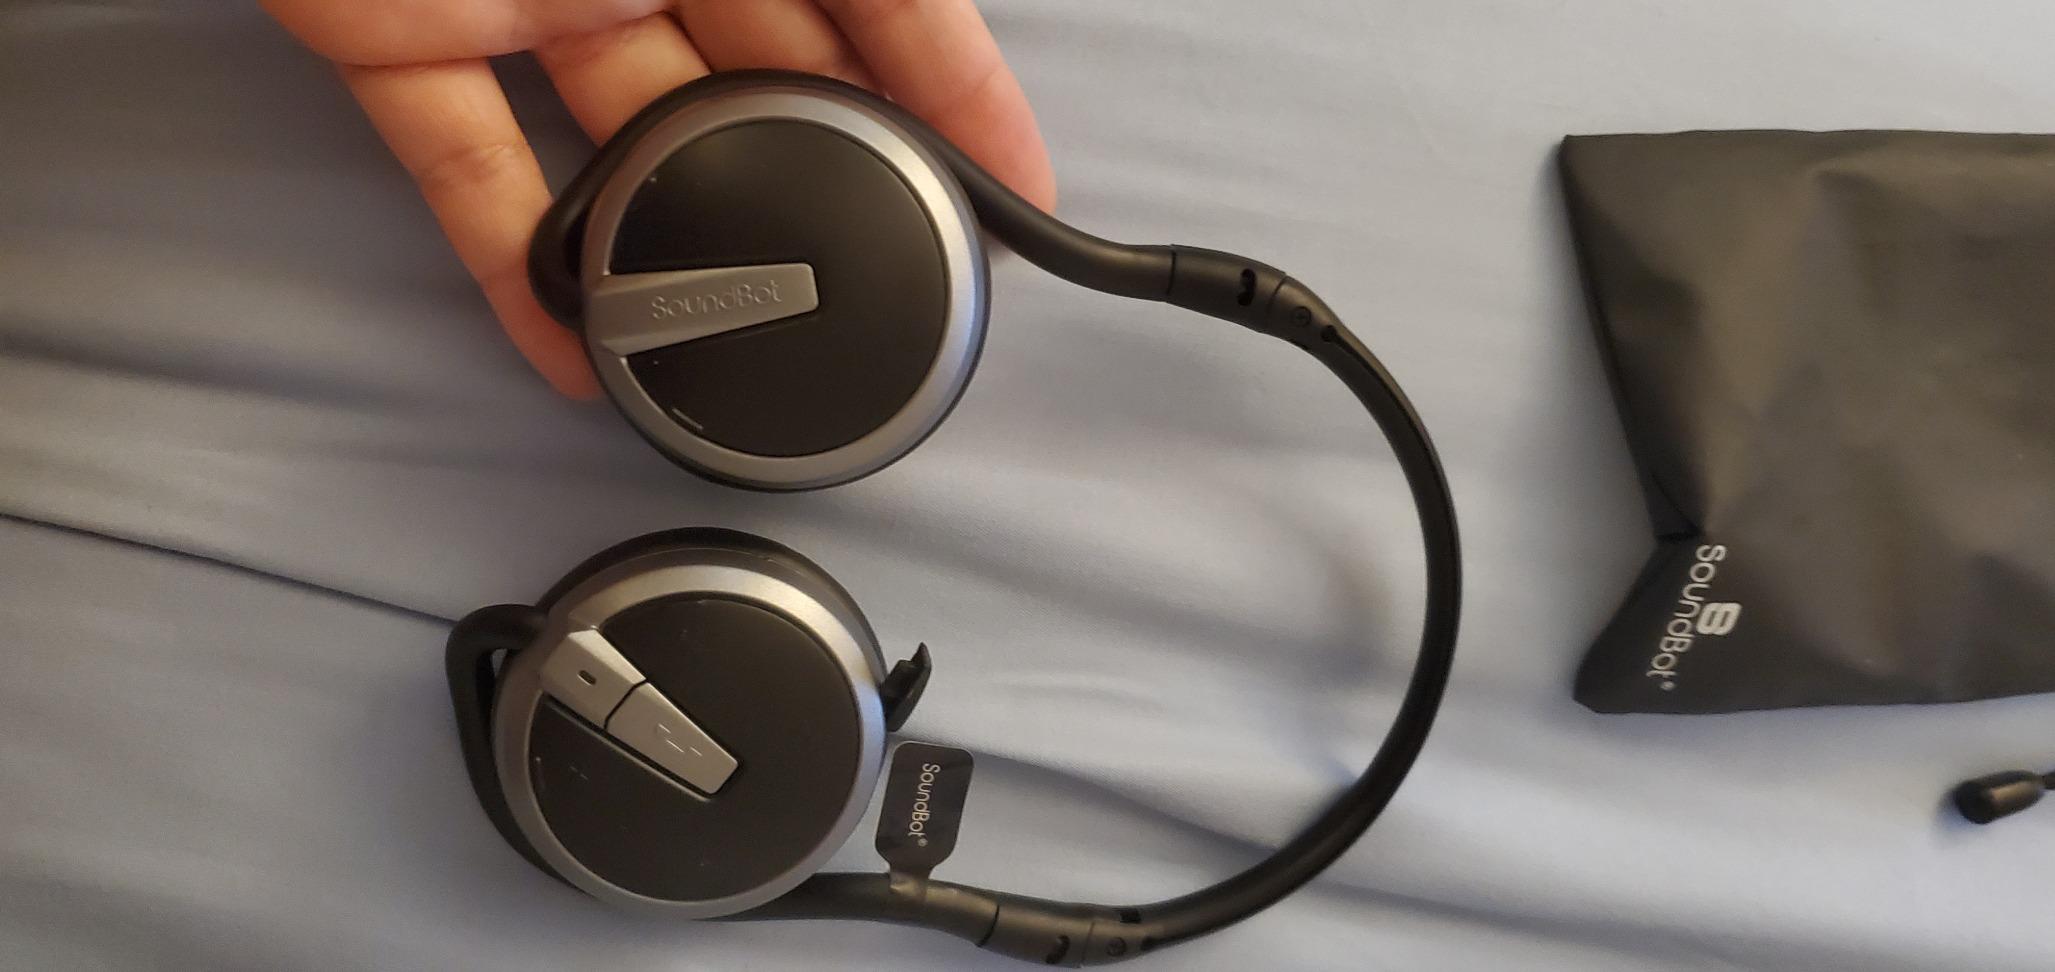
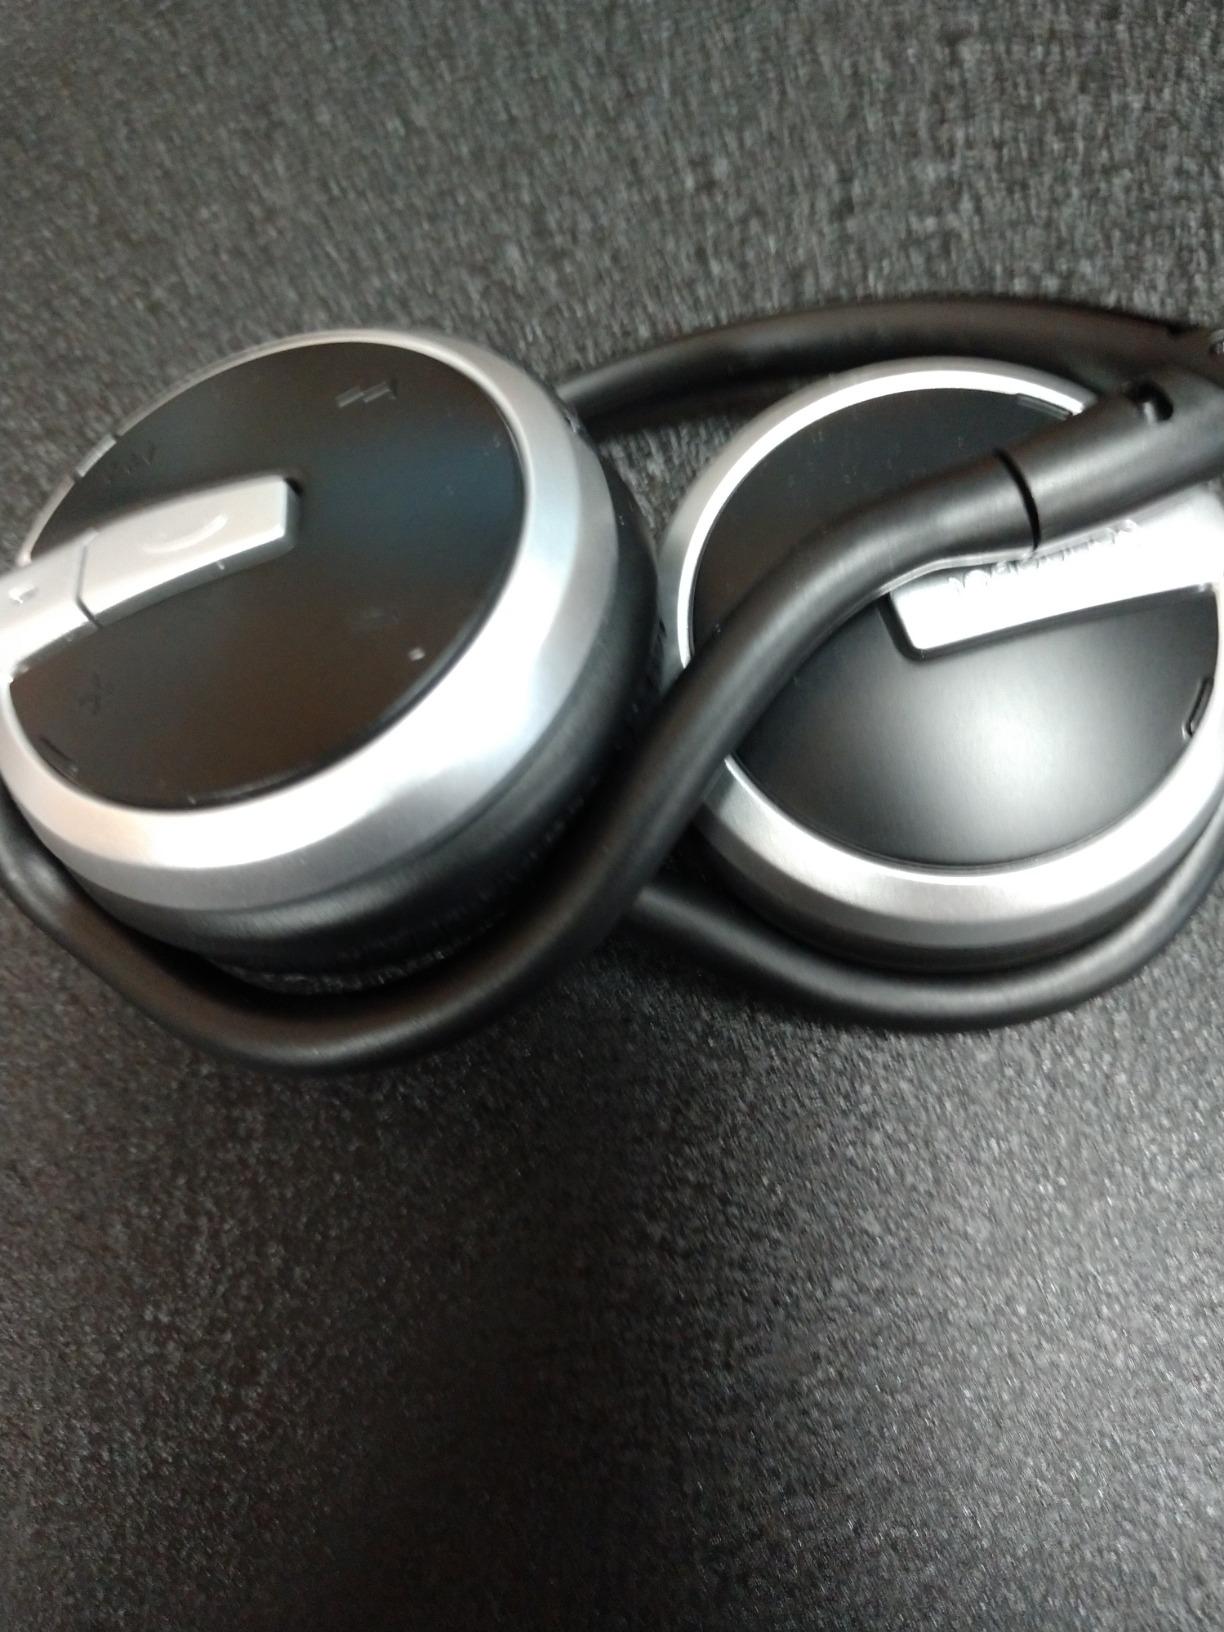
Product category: headphones
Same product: yes